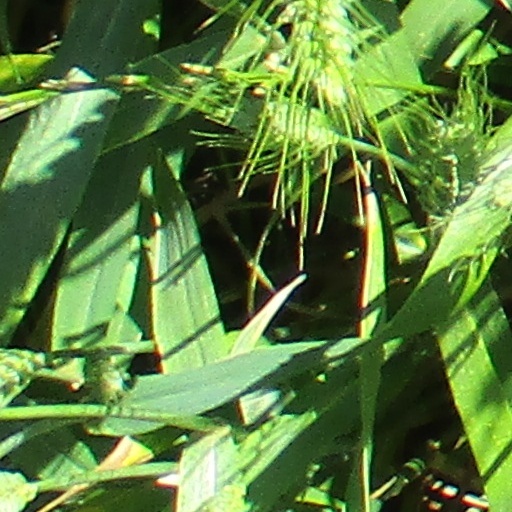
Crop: wheat